Braunstone Town

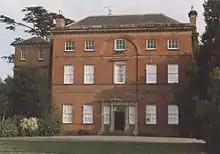
Braunstone Hall, c.1994

Braunstone Hall is a Grade II listed building in the centre of Braunstone Park. It was built in 1776 for the Winstanley family, lords of the manor and the main land owners in the village of Braunstone. In many ways the Hall resembles town houses like 17 Friar Lane. It is built in similar materials and has similar Classical proportions and decoration. But, while the Friar Lane houses were lived in by wealthy merchants and professional people or were used as town houses by landed families, Braunstone Hall was the centre of a country estate passed on through the Winstanley family from generation to generation. As country houses go, Braunstone Hall is fairly unassuming. It was not designed by one of the many fashionable country house architects of the day but by local builder and Leicester politician, William Oldham. He used red brick and Swithland slate, common local materials. The central doorway and windows are emphasised just as they are at 17 Friar Lane. Here they are set in an arched recess reaching up to the top of the facade. The Hall has a slightly less elaborate frontage to the Park at the back and, inside, Classical columns in the entrance hall and an elegant staircase. Building has always been a dangerous occupation and the building records show that a stonemason and a labourer were killed in the construction of Braunstone Hall.